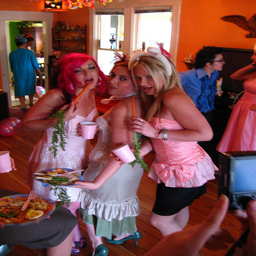
One girl is holding a plate of food and the other two are licking carrots.
Three young ladies are posing in a silly way.
Three very devilish looking girls at a party.
A group of women in dresses with drinks in a room.
Girls are at a party posing for a photo and getting refreshments.